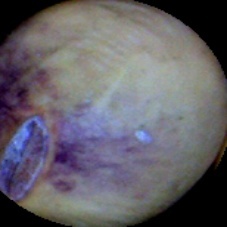
Label: Spotted